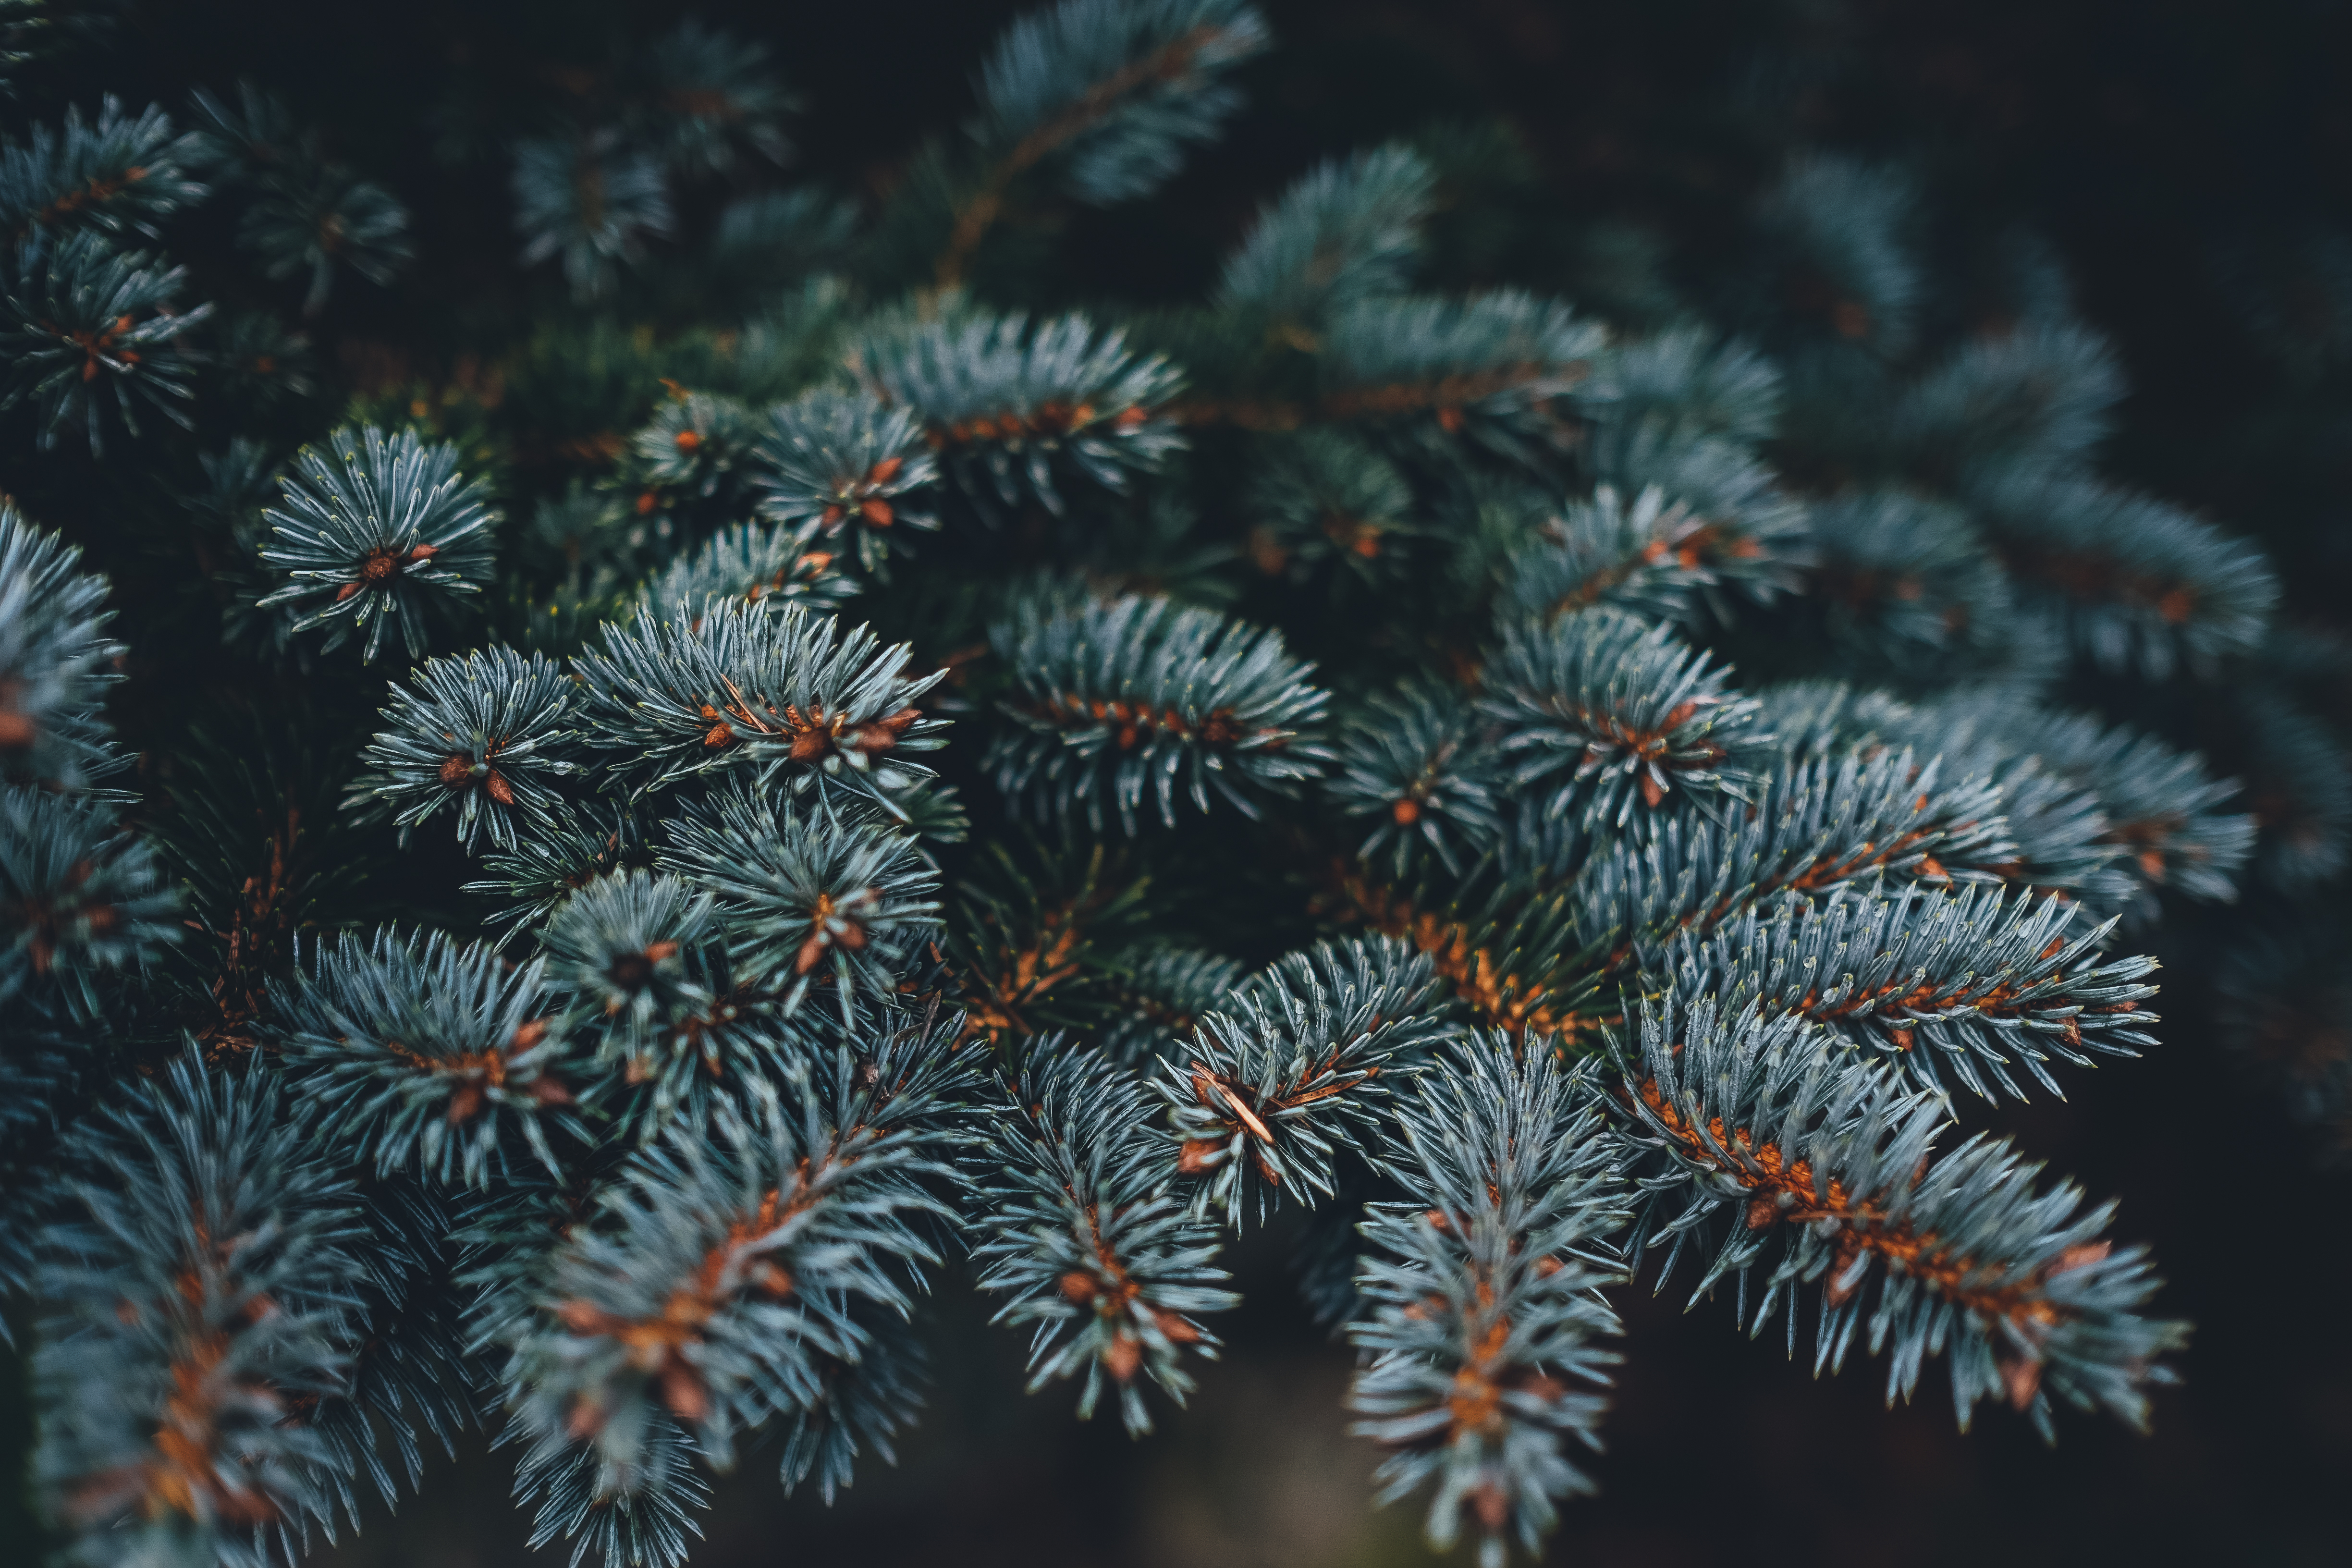
tree, branch, needle, plant, flower, pine, fir, coral, invertebrate, spruce, woody plant, marine biology, marine invertebrates